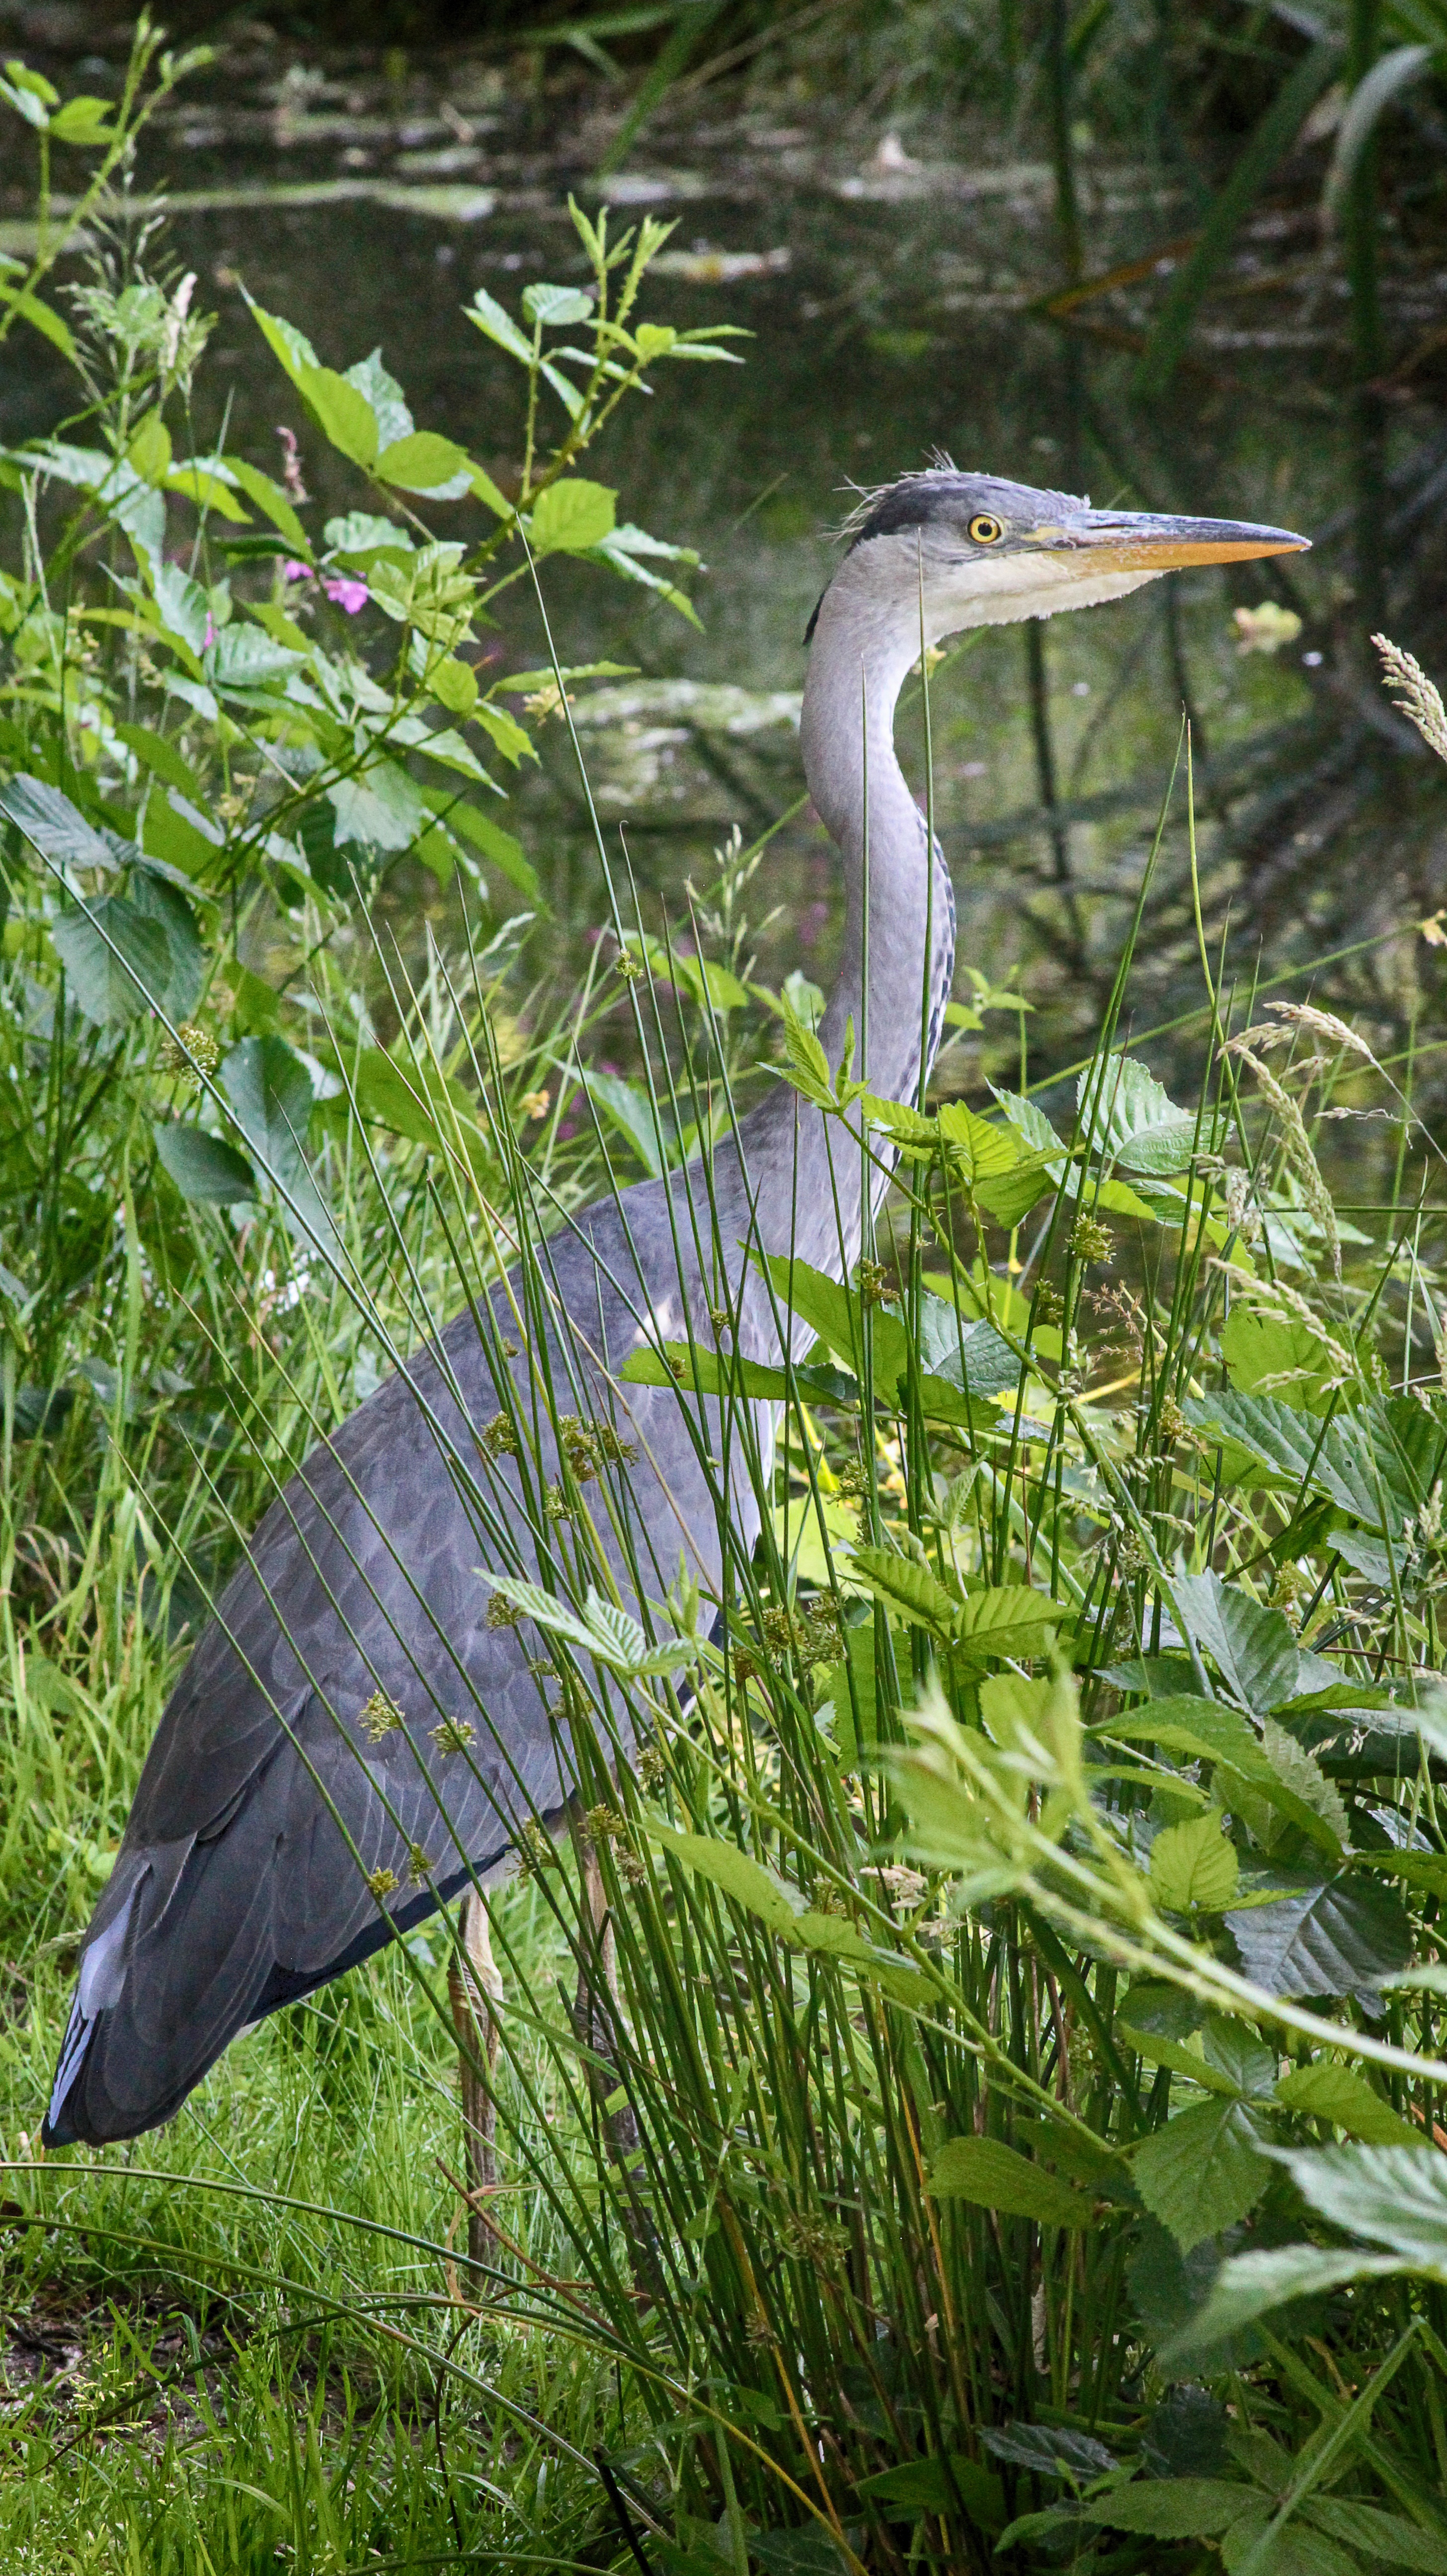
nature, bird, animal, summer, pond, wildlife, jungle, beak, pasture, fauna, feathers, wetland, vertebrate, habitat, heron, pelecaniformes